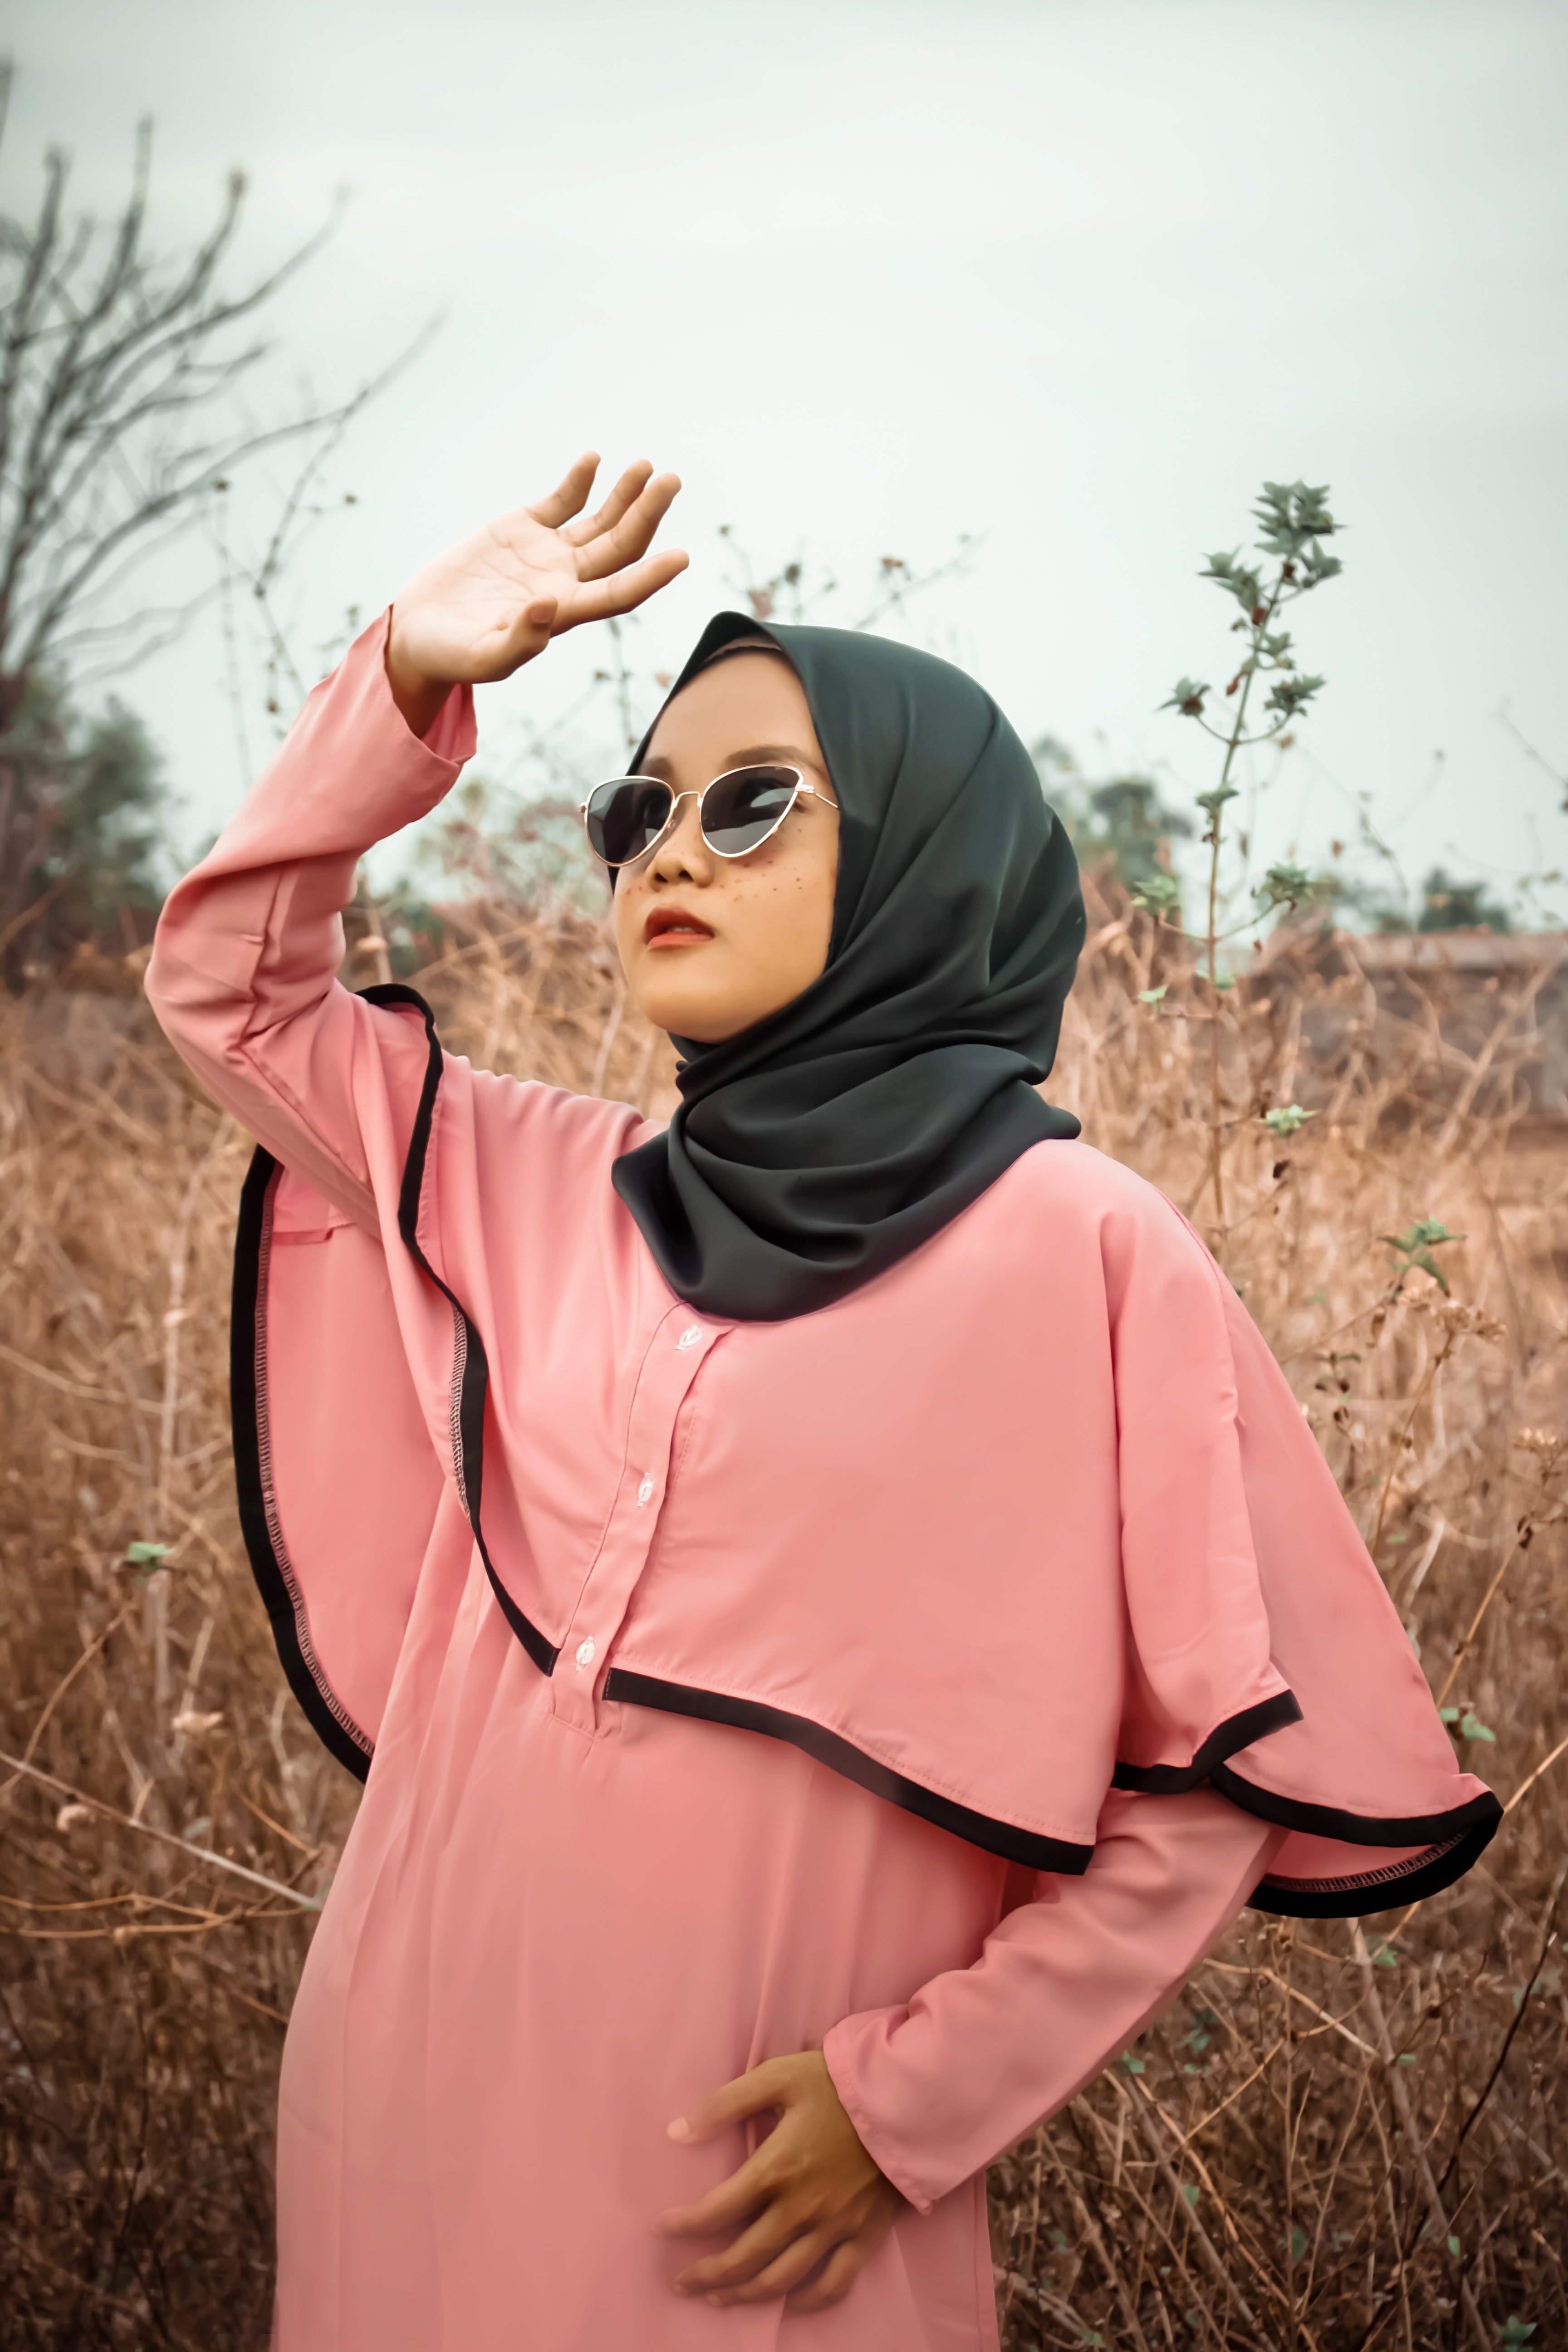
pink, photograph, beauty, shoulder, outerwear, peach, photography, eyewear, fun, photo shoot, glasses, happy, smile, gesture